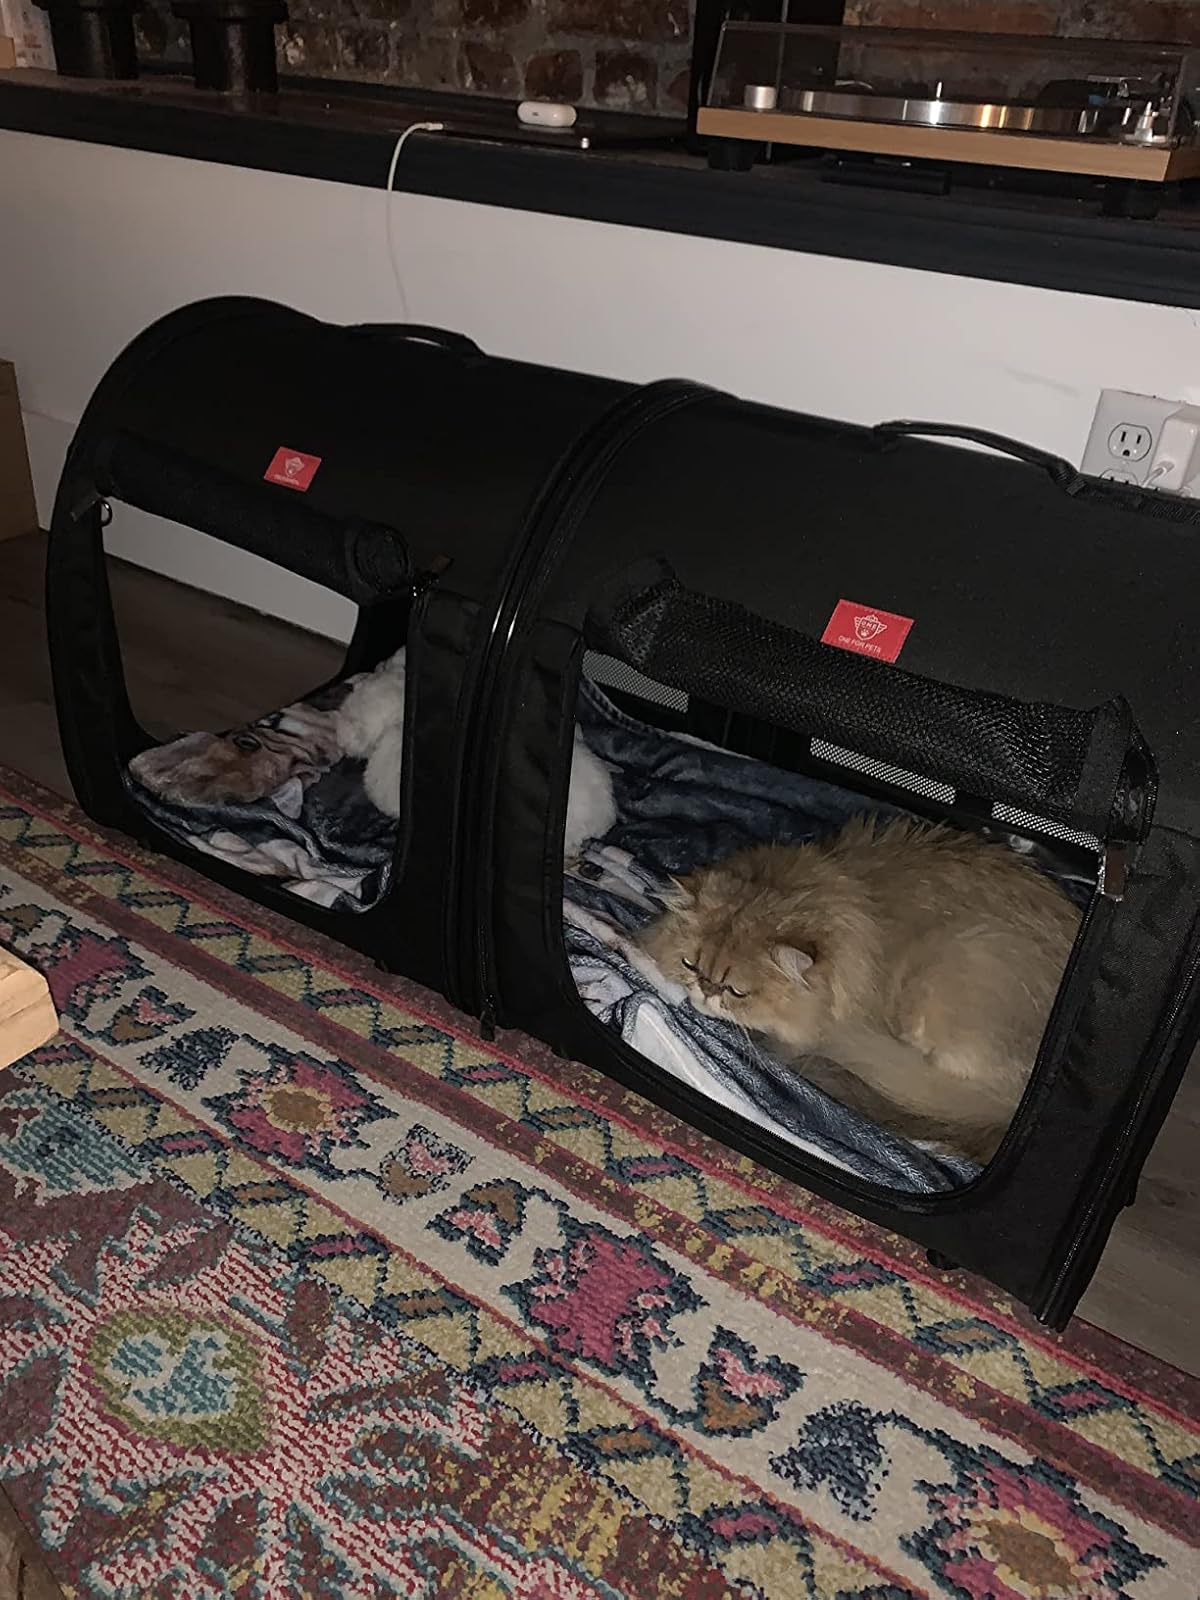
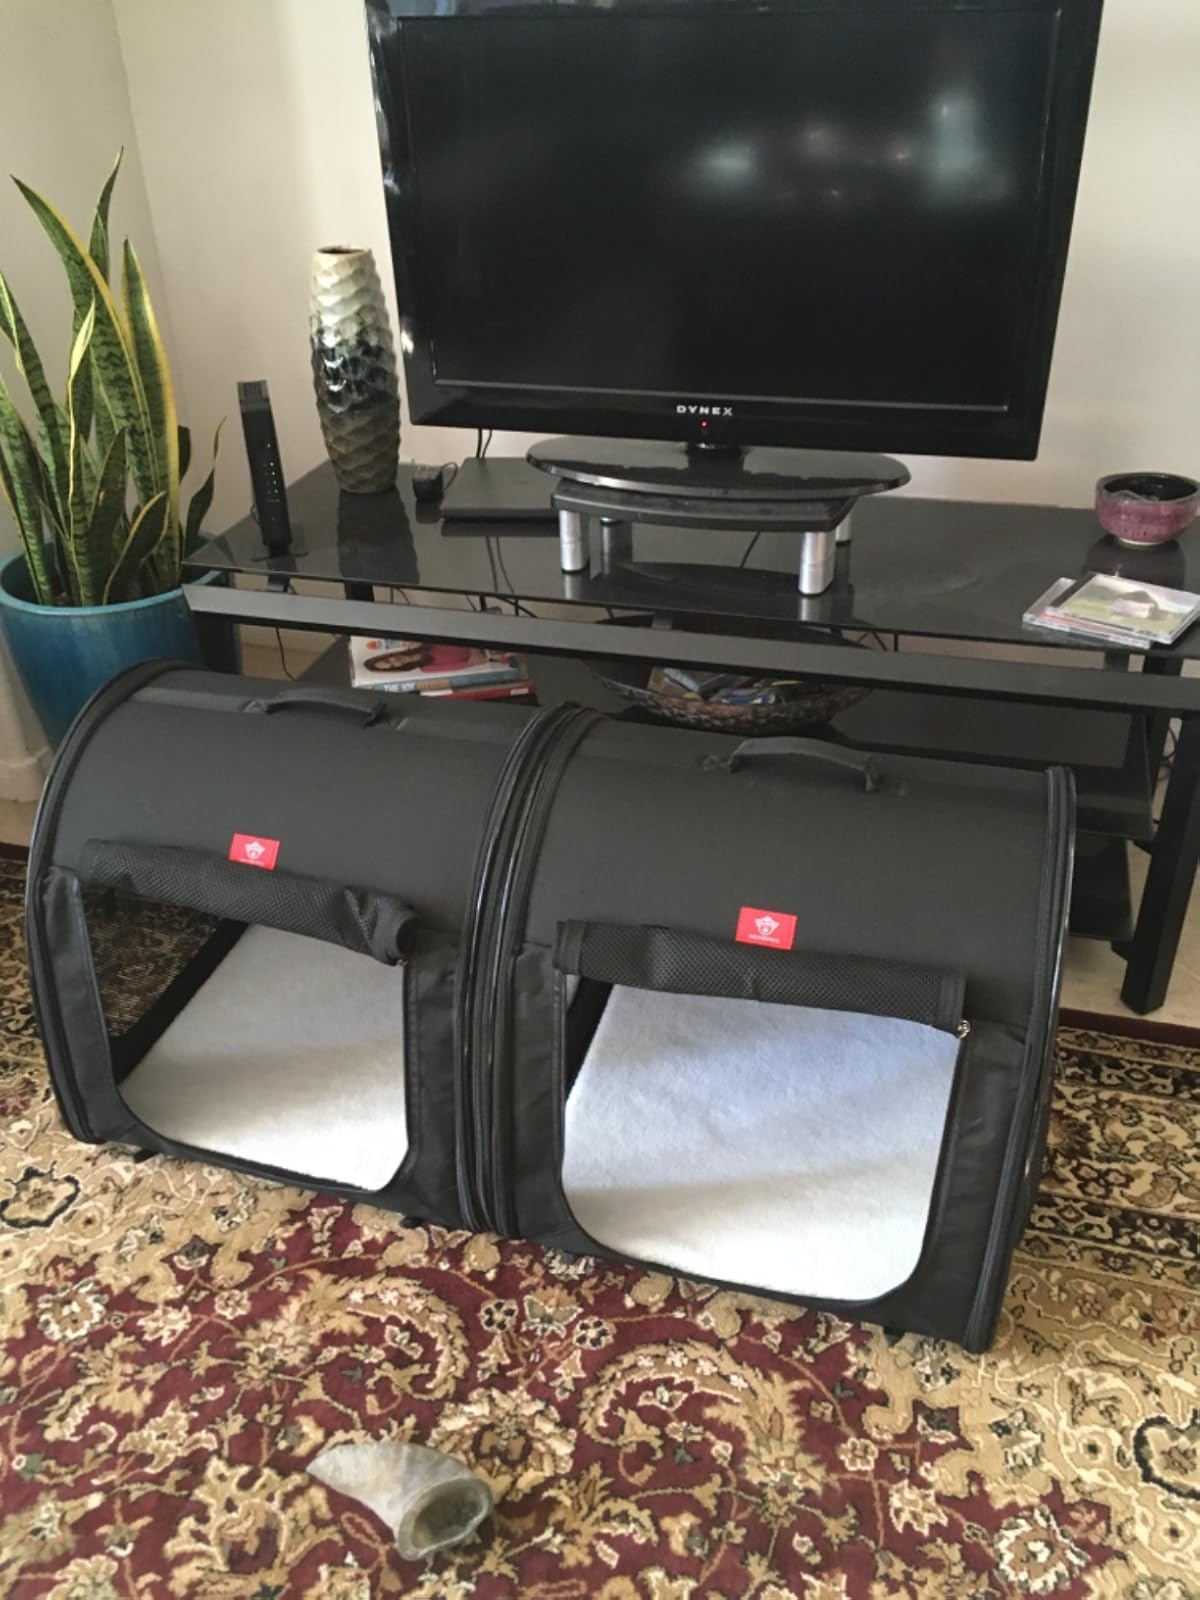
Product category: items_kennel
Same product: yes